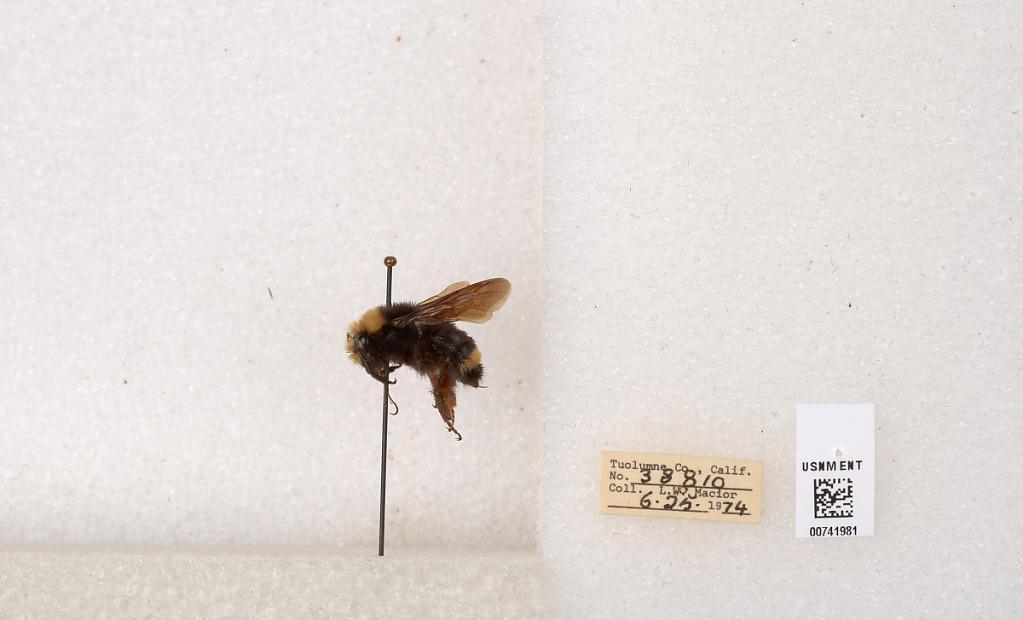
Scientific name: Bombus (Pyrobombus) vosnesenskii Radoszkowski
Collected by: L. Macior
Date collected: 1974-6-25
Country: United States
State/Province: California
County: Tuolumne
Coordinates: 37.9712, -120.228